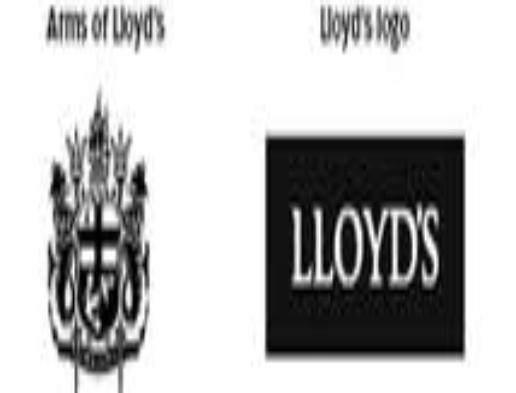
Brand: LLoyd's
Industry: Others